Gulberg, Lahore

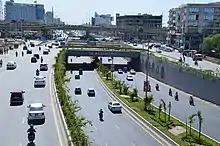
Kalma Underpass in Gulberg

Gulberg (Urdu) is an administrative zone in Lahore, Punjab, Pakistan. It forms one of the 10 zones of the Lahore Metropolitan Area. Gulberg is known for being Lahore's Central Business District (CBD Punjab) with multiple high-rises, upsacle businesses and a vibrant night life with bustling restaurants. It is located within the Lahore Metropolitan Area and serves as a gateway between the more suburban societies of Lahore such as Johar Town and the more posh living and culture of the Cantonment and DHA Phases. Gulberg is considered one of the posh areas of Lahore. Gulberg is also considered to be one of the most exclusive residential places in Lahore and acts as a financial powerhouse.